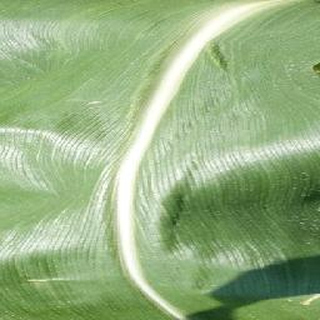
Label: healthy_corn